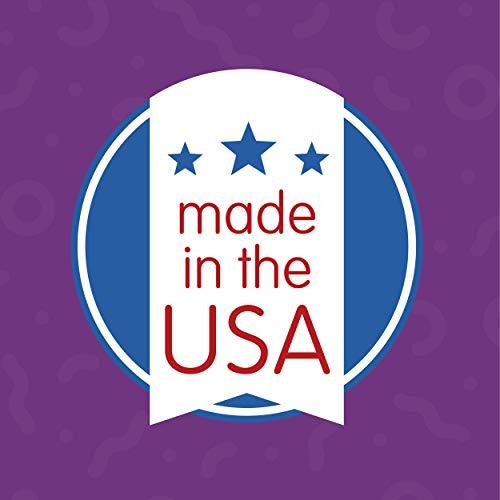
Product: Colorations Tempera Paint, Gallon Size, White, Non Toxic, Vibrant, Bold, Kids Paint, Craft, Hobby, Fun, Art Supplies (Item # GSTWH)
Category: Toys & Games | Arts & Crafts | Drawing & Painting Supplies | Paints | Tempera & Poster Paint
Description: VIBRANT COLORS: Beautiful, vibrant colors perfect for projects, crafting, painting.
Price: $22.58
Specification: Shipping Weight: 10.9 pounds (View shipping rates and policies)|ASIN: B005E9K0Q6|Item model number: GSTWH|    #20589    in Artists Painting Supplies    |    #155    in Kids' Tempera & Poster Paint